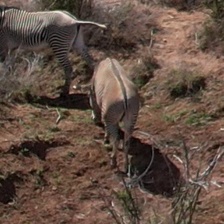
Pose orientation: back